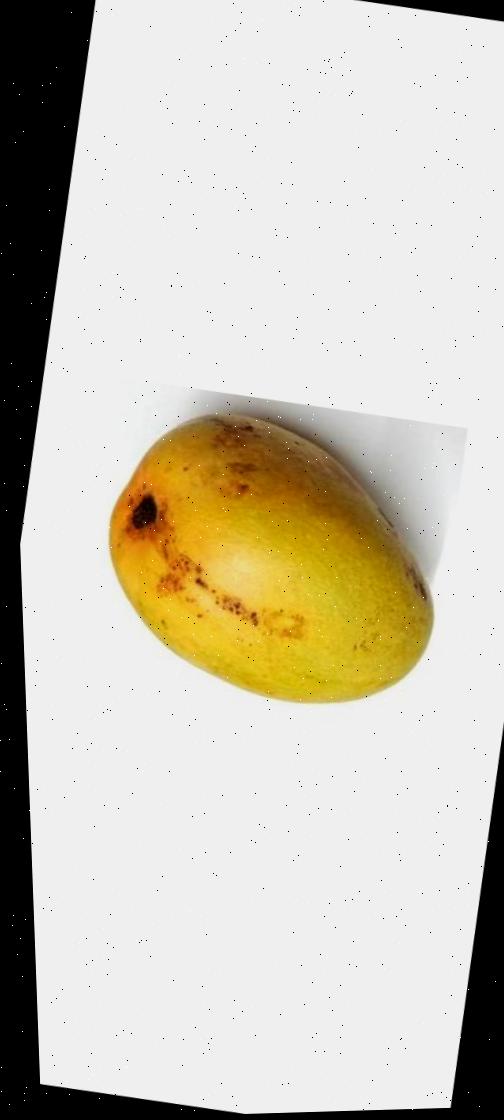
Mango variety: Bari-11